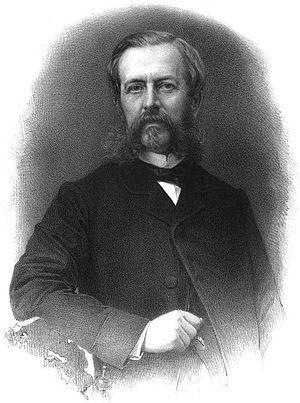
Ferdinand Charles Léon de Lasteyrie du Saillant, né le 15 juin 1810 à Paris et mort le 12 mai 1879 dans la même ville, est un érudit et homme politique français, membre de l'Académie des inscriptions et belles-lettres.